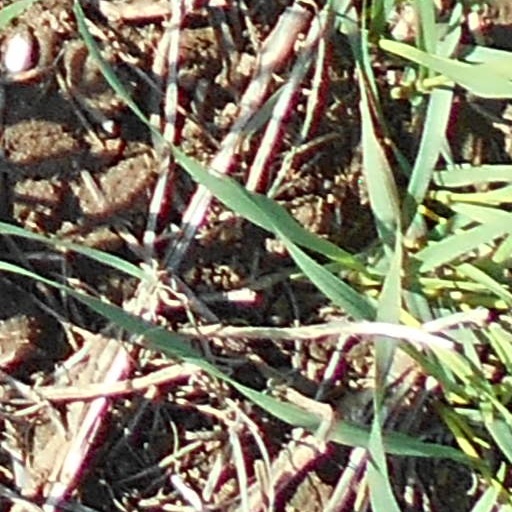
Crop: wheat